2011 St. Louis Cardinals season

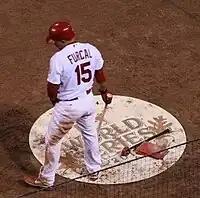
Rafael Furcal, traded to the Cardinals on July 31, awaits his turn at bat in Game 7 of the 2011 World Series

After an initial estimate of Pujols out for 4-to-6 weeks projecting an August 1 return, a reevaluation follow-up from a CT scan on July 1 showed faster recovery than originally thought, raising the possibility of a return by July 15, right after the All-Star break. However, Pujols surprised everyone by recovering very rapidly, and he was activated on July 5, after the minimum 15-days on the DL. Lefty reliever Brian Tallet was placed on the DL to make room for Pujols.